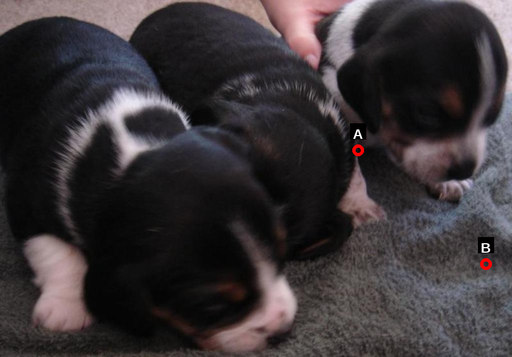
Question: Two points are circled on the image, labeled by A and B beside each circle. Which point is closer to the camera?
Select from the following choices.
(A) A is closer
(B) B is closer
Answer: B